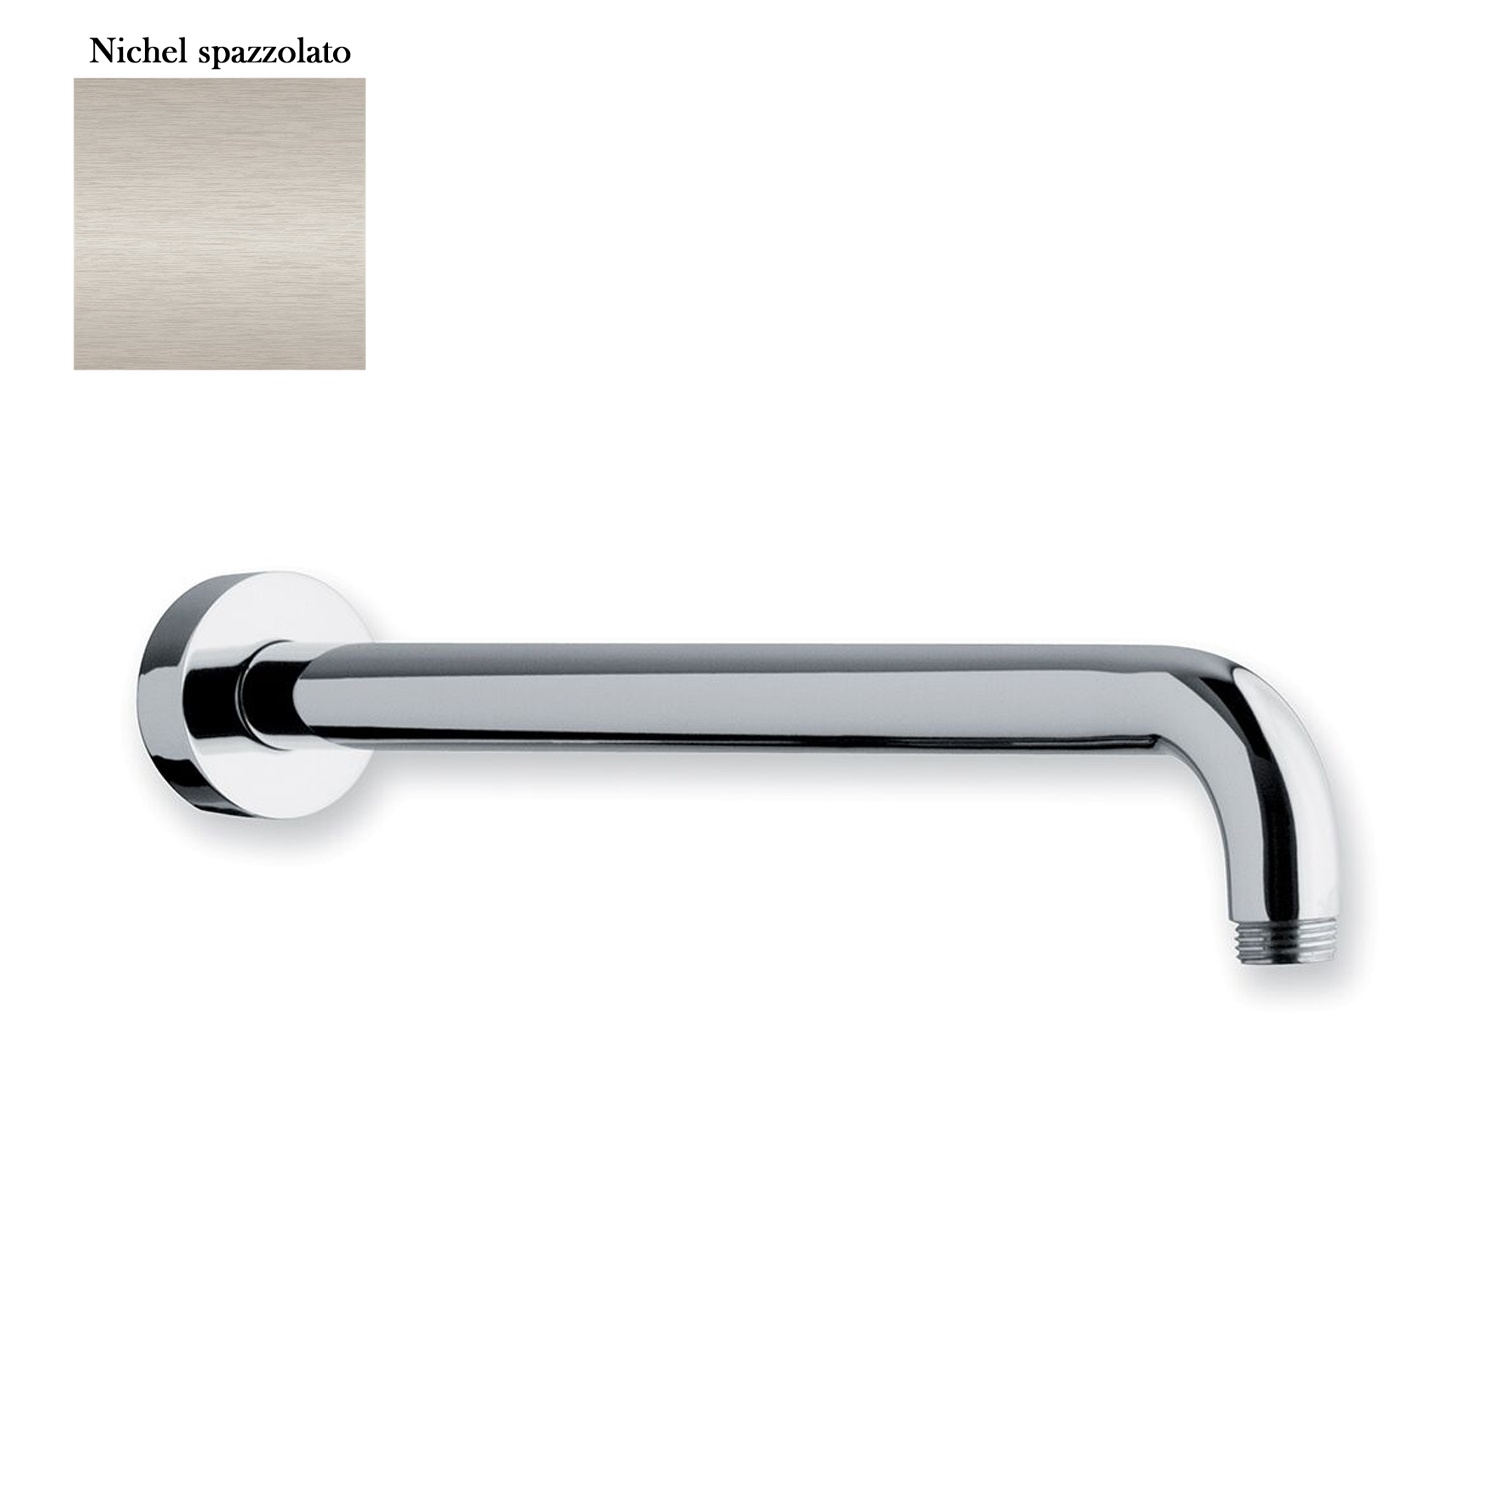
Braccio doccia lusso tondo in ottone lunghezza 350mm nichel
Braccio doccia lusso tondo in ottone, lunghezza 350 mm, finitura nichel: un capolavoro di artigianalità che eleva ogni bagno. Progettato e realizzato con ottone di alta qualità, garantisce resistenza nel tempo, mentre la finitura nichel lucido riflette la luce in modo sobrio ed elegante. Pensato per offrire una distribuzione uniforme dell’acqua e un look senza tempo, si integra con ambienti contemporanei e raffinati, aggiungendo un tocco di prestigio a ogni progetto di bagno. Progettato per durare, questo braccio doccia combina durabilità e manutenzione facile grazie a superfici lisce che resistono al calcare. L’edizione limitata ne definisce un pezzo da collezione, ideale per chi cerca valore e rarità senza compromessi. Il fissaggio su sistemi standard è semplice e affidabile; il soffione in ottone incluso completa l’insieme con coerenza estetica e funzionale. Materiale: Ottone di alta qualità con finitura nichel lucido. Lunghezza: 350 mm di profilo tondo per ampia copertura. Finitura: Nichel lucido che valorizza ogni ambiente. Raccordo: Filettatura standard G 1/2" per installazione semplice. Incluso in ottone, facile da pulire. Durabilità: Trattamenti superficiali resistenti a corrosione e calcare. Design: Linee pulite e senza tempo, adatte a bagni moderni e classici. Edizione limitata: Tiratura controllata per valore e esclusività. Manutenzione: Superficie liscia, pulizia rapida e manutenzione ridotta.
Brand: CeramicStore | Lo specialista del tuo bagno
Category: Hardware > Plumbing > Plumbing Fixture Hardware & Parts > Shower Parts > Shower Arms & Connectors > Shower Arms